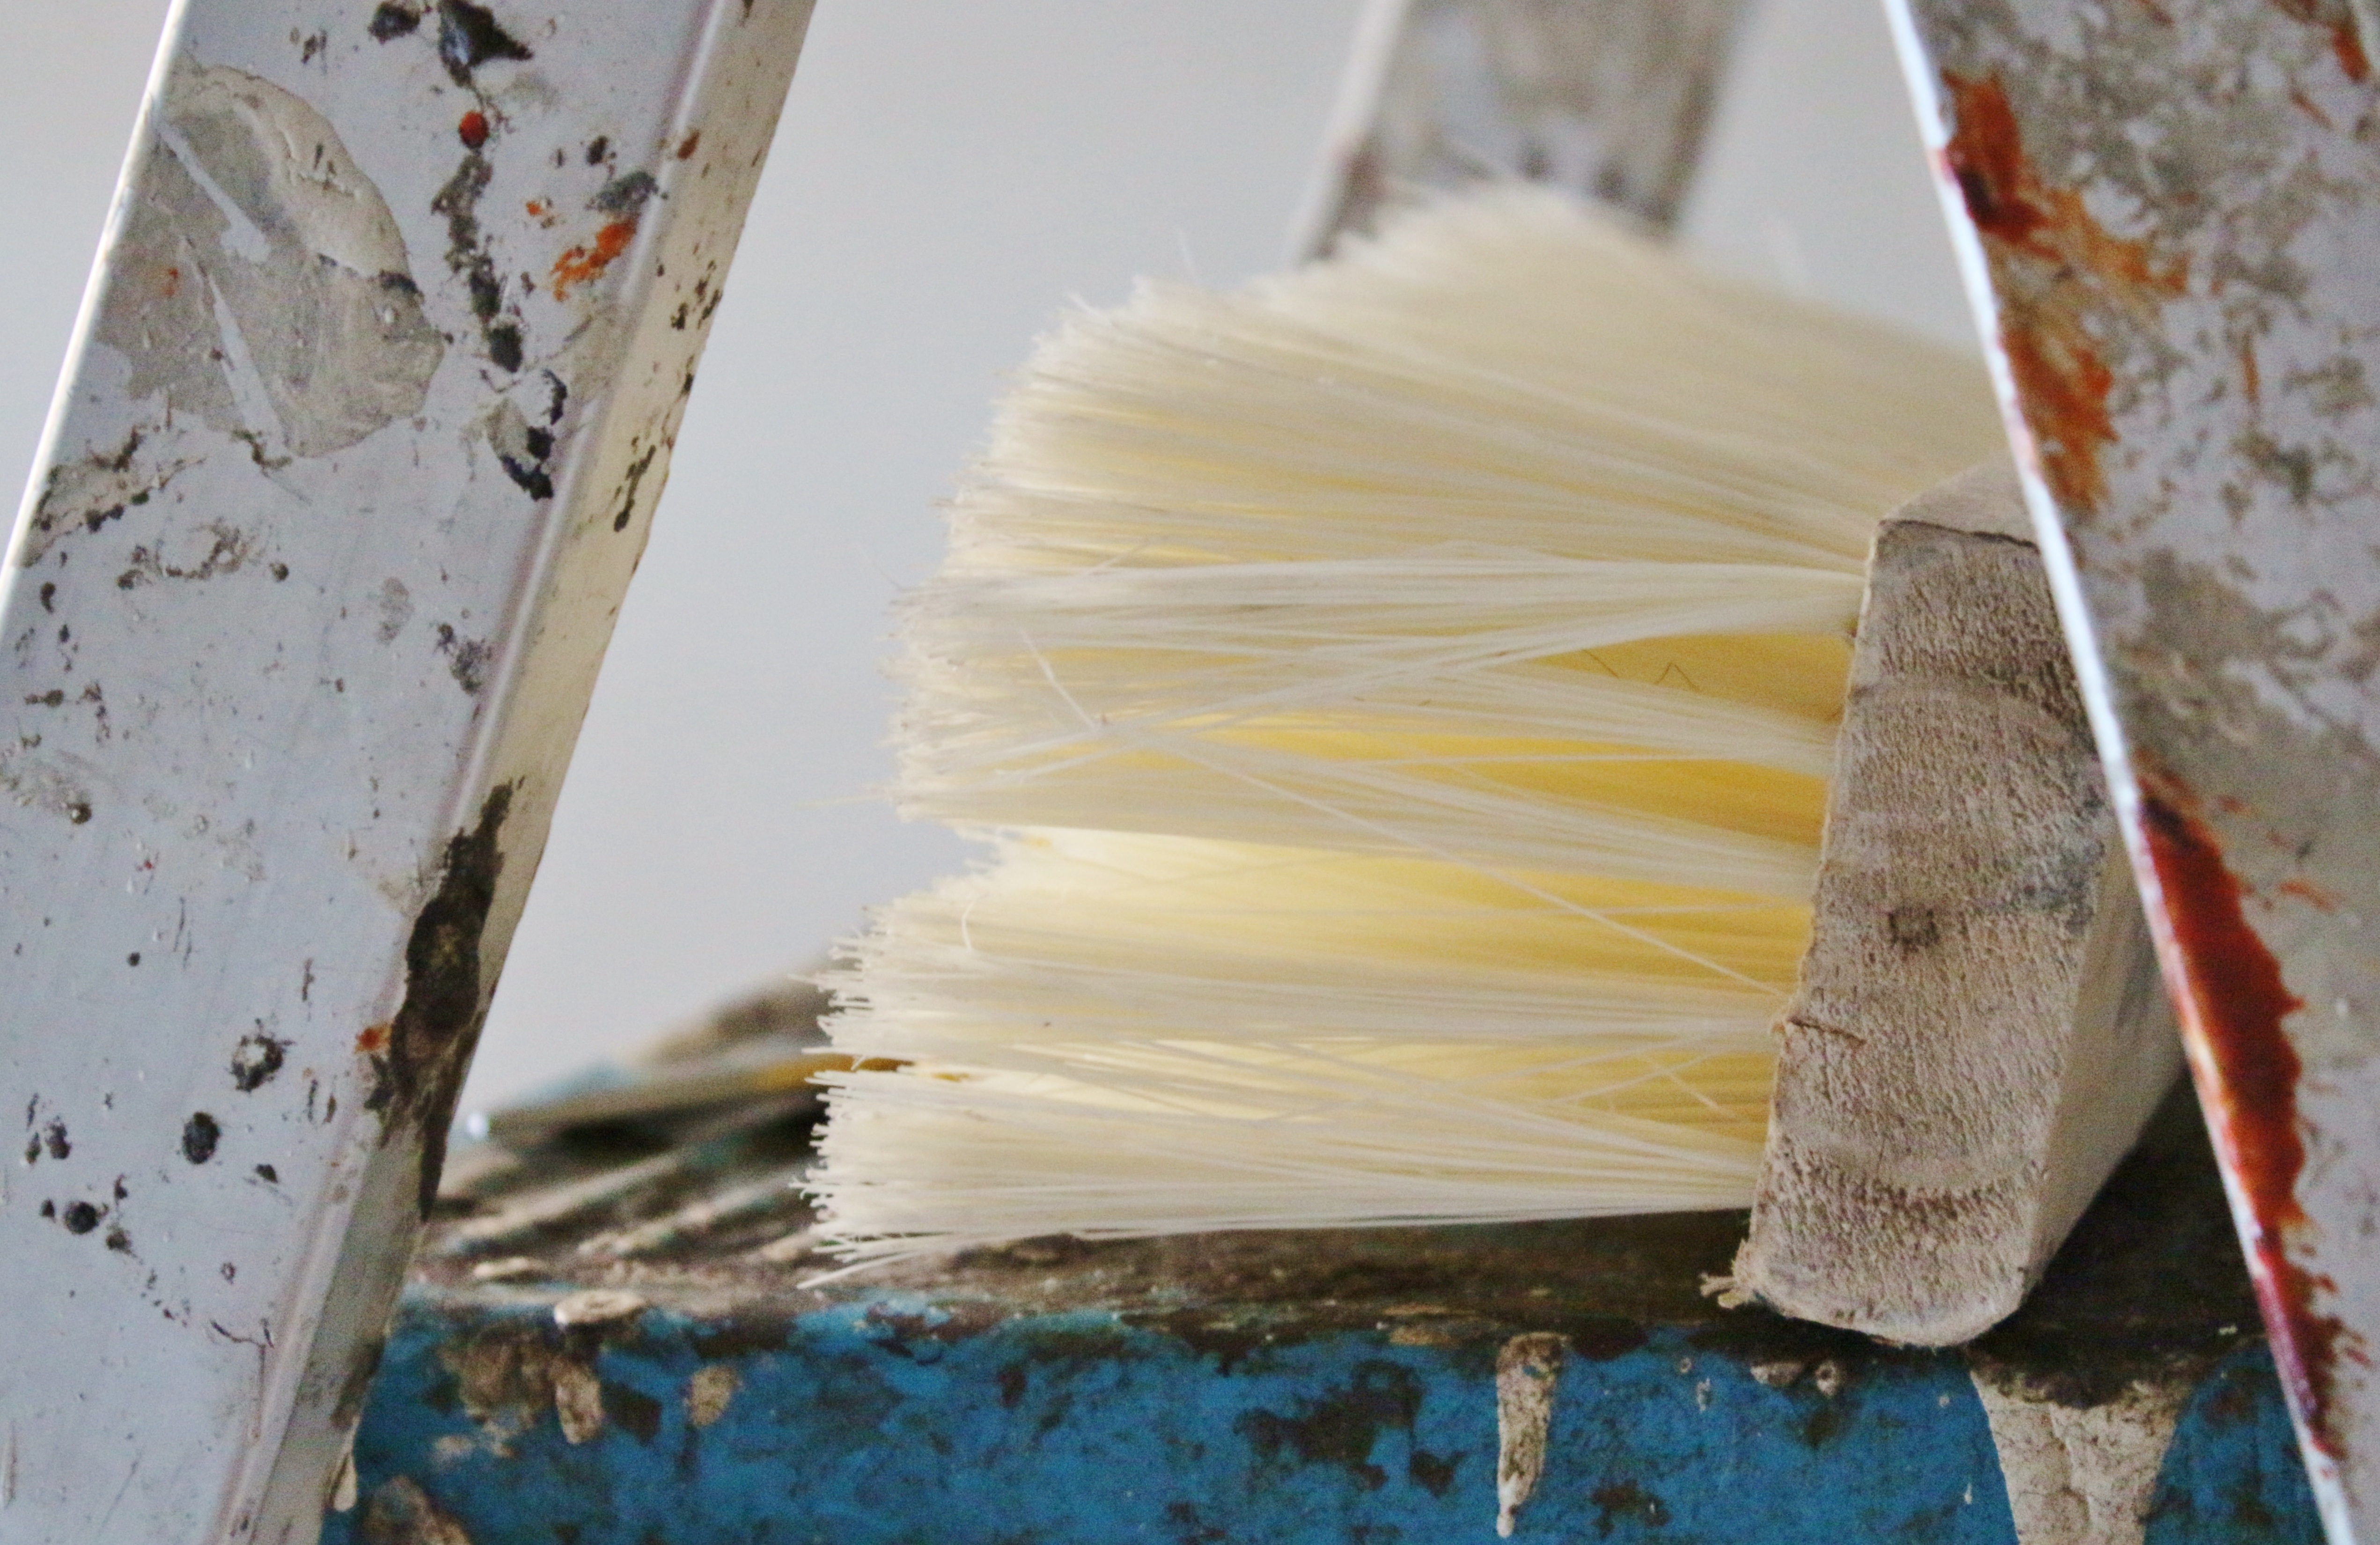
wood, brush, color, paint, material, painter, head, move, wallpaper, new, broom, renovation, paste, pull together, new beginning, quast, house purchase, new space, first apartment